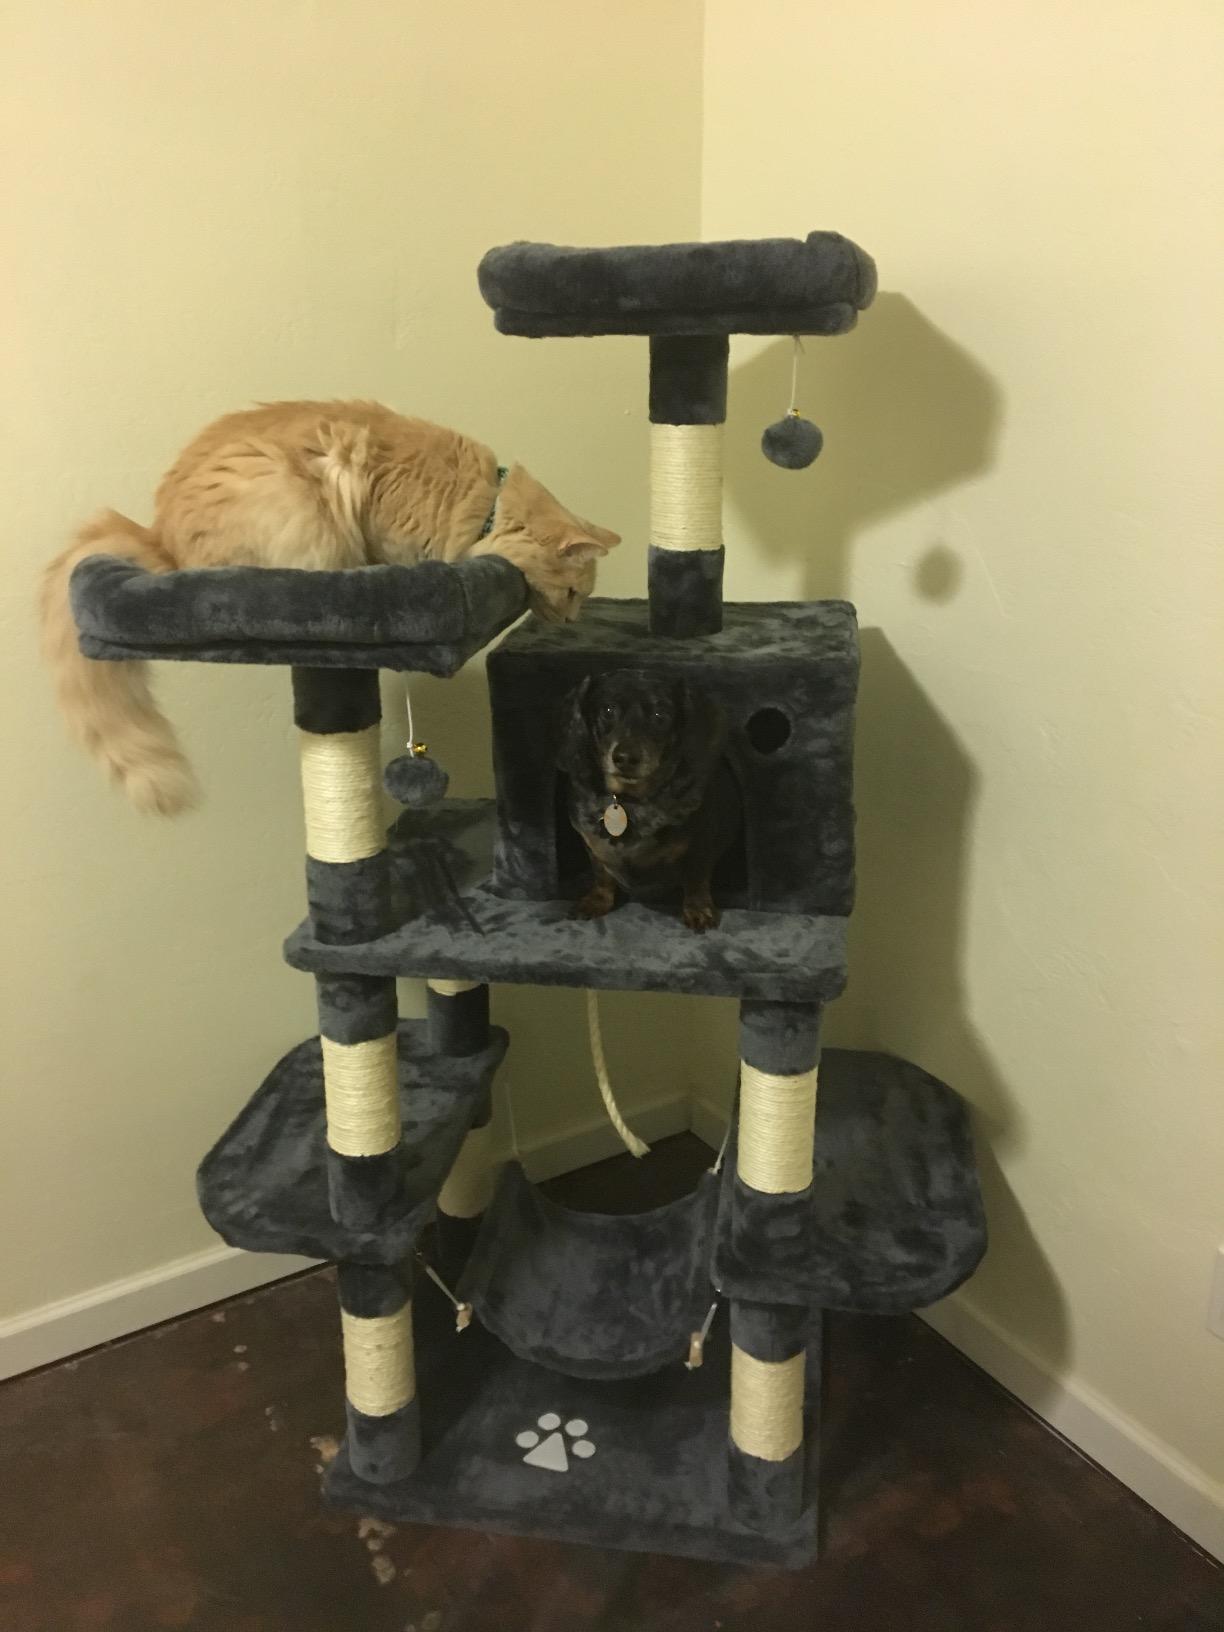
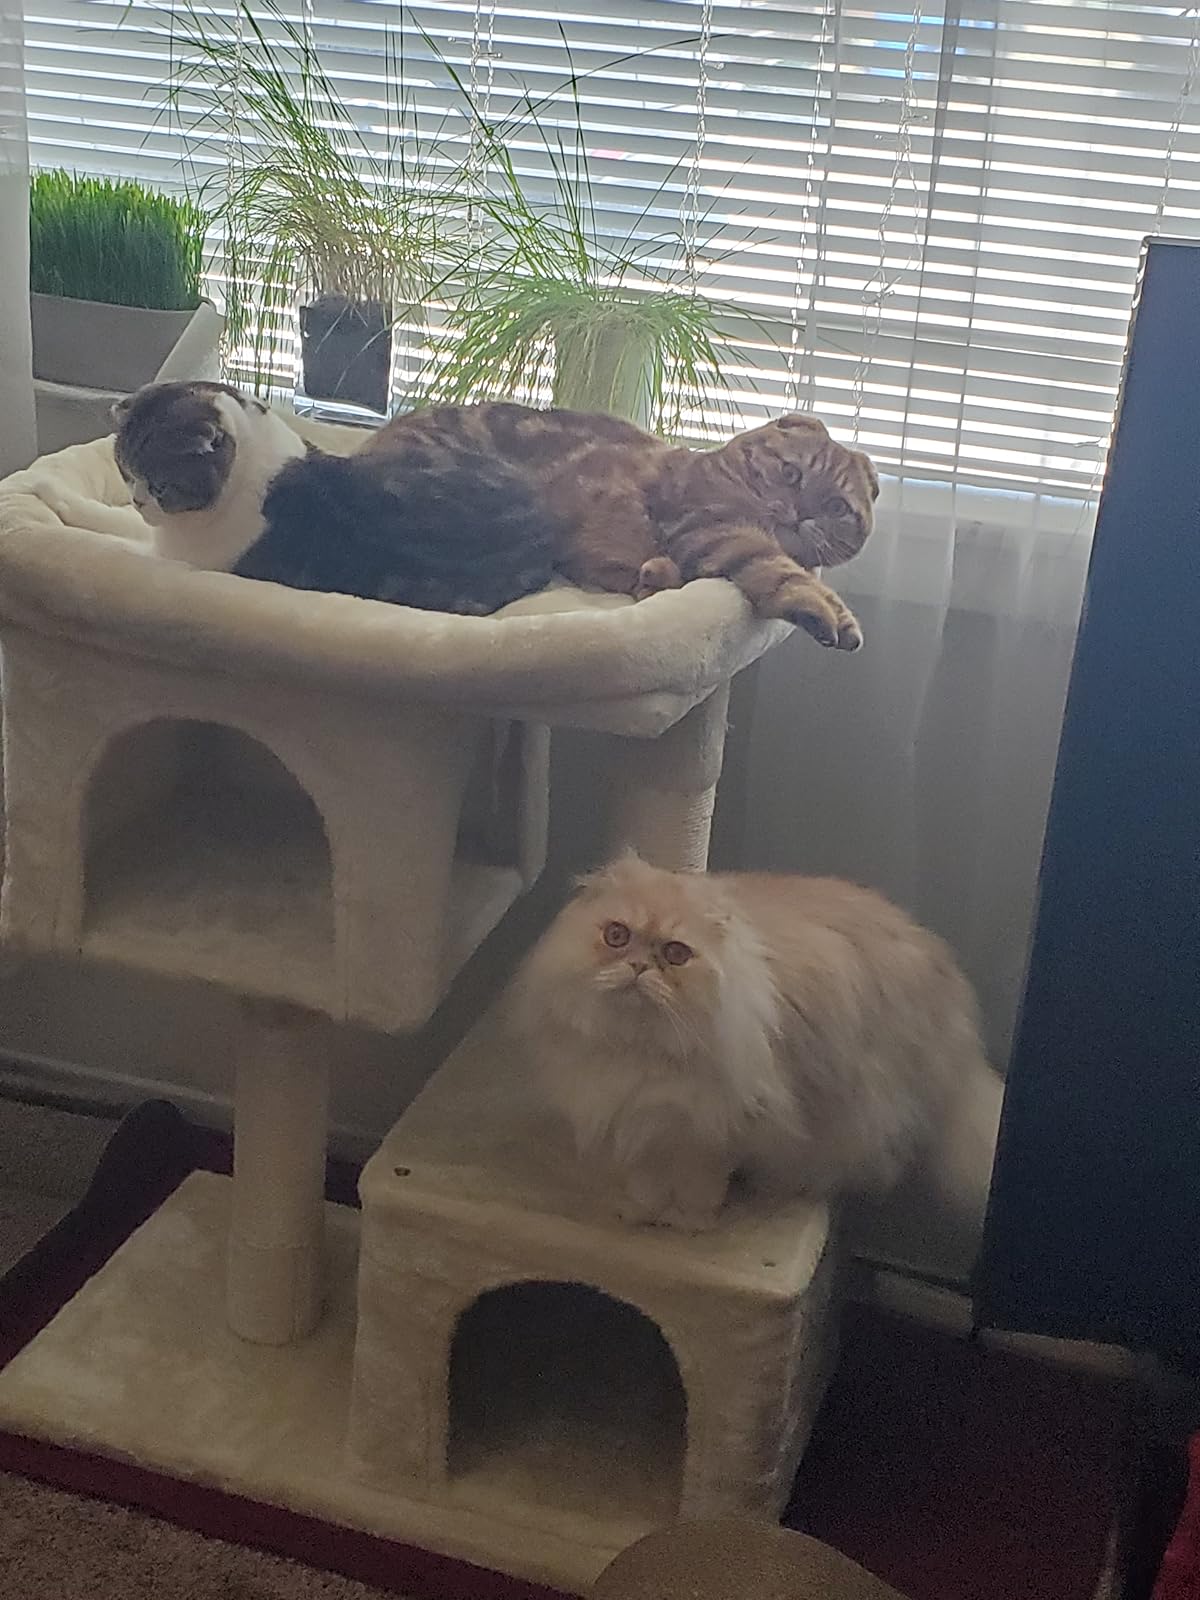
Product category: items_cat tree
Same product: no